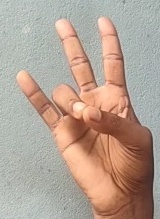
ASL sign: 7